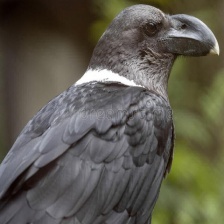
Species: WHITE NECKED RAVEN
Scientific name: CORVUS ALBICOLLIS